Blagdon Lake

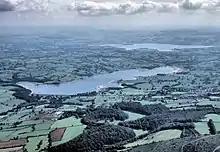
Aerial photograph showing Blagdon Lake in the foreground and Chew Valley Lake in the distance.

The construction of the reservoir was approved by acts of parliament in 1888 and 1889 as part of a plan to provide drinking water to Bristol, supplementing Barrow Gurney Reservoirs and the "line of works" pipe which carries water from the Mendip Hills. Construction required the provision of sewers to local villages to avoid contamination of the reservoir. The work was designed by Charles Hawksley. In conjunction with the construction work the Wrington Vale Light Railway was established connecting Blagdon with Congresbury on the Cheddar Valley Line and Yatton on the main Bristol to Exeter line. In addition to carrying construction materials for the reservoir and pumping station it also provided passenger services. Later the railway was used to bring coal for the pumps. Passenger traffic ceased in 1931 and the line to Blagdon closed completely in 1950.